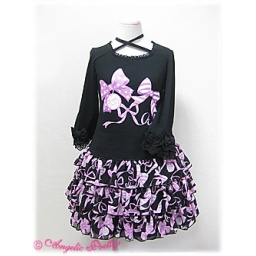
in black or white